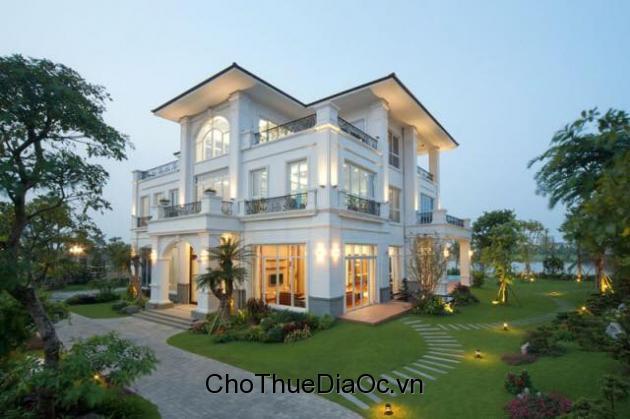
có sự xuất hiện của các bãi cỏ xanh ở xung quanh ngôi nhà